IBM AIX

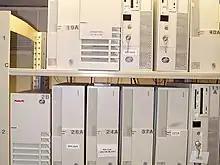
AIX RS/6000 servers running "IBM.com" in early 1998

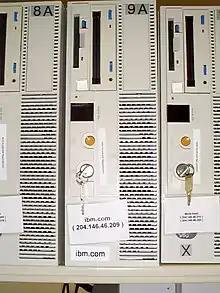
AIX RS/6000 servers running "IBM.com" in early 1998

The release of AIX version 3 (sometimes called AIX/6000) coincided with the announcement of the first POWER1-based IBM RS/6000 models in 1990.